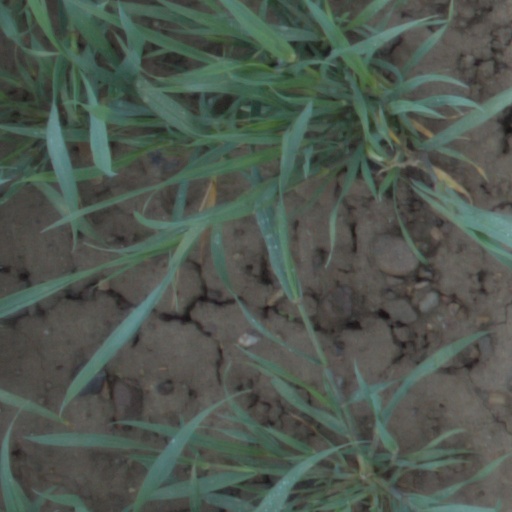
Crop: wheat